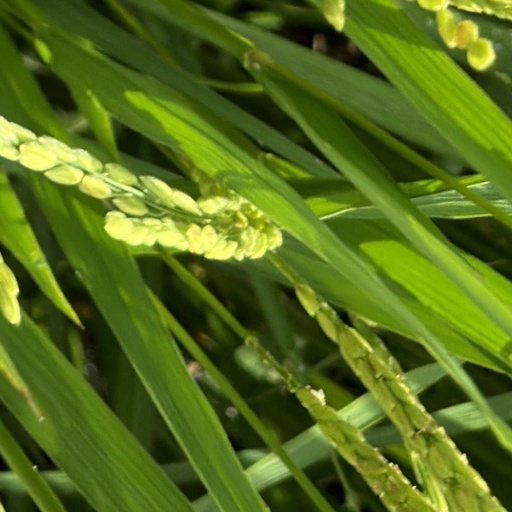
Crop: rice